Ogle Hall

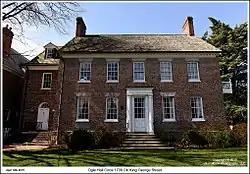
Ogle Hall

Ogle Hall is a historic building in Annapolis, Maryland, Maryland Inventory of Historic Properties Inventory #AA-530. It is also known as the United States Naval Academy Alumni House.